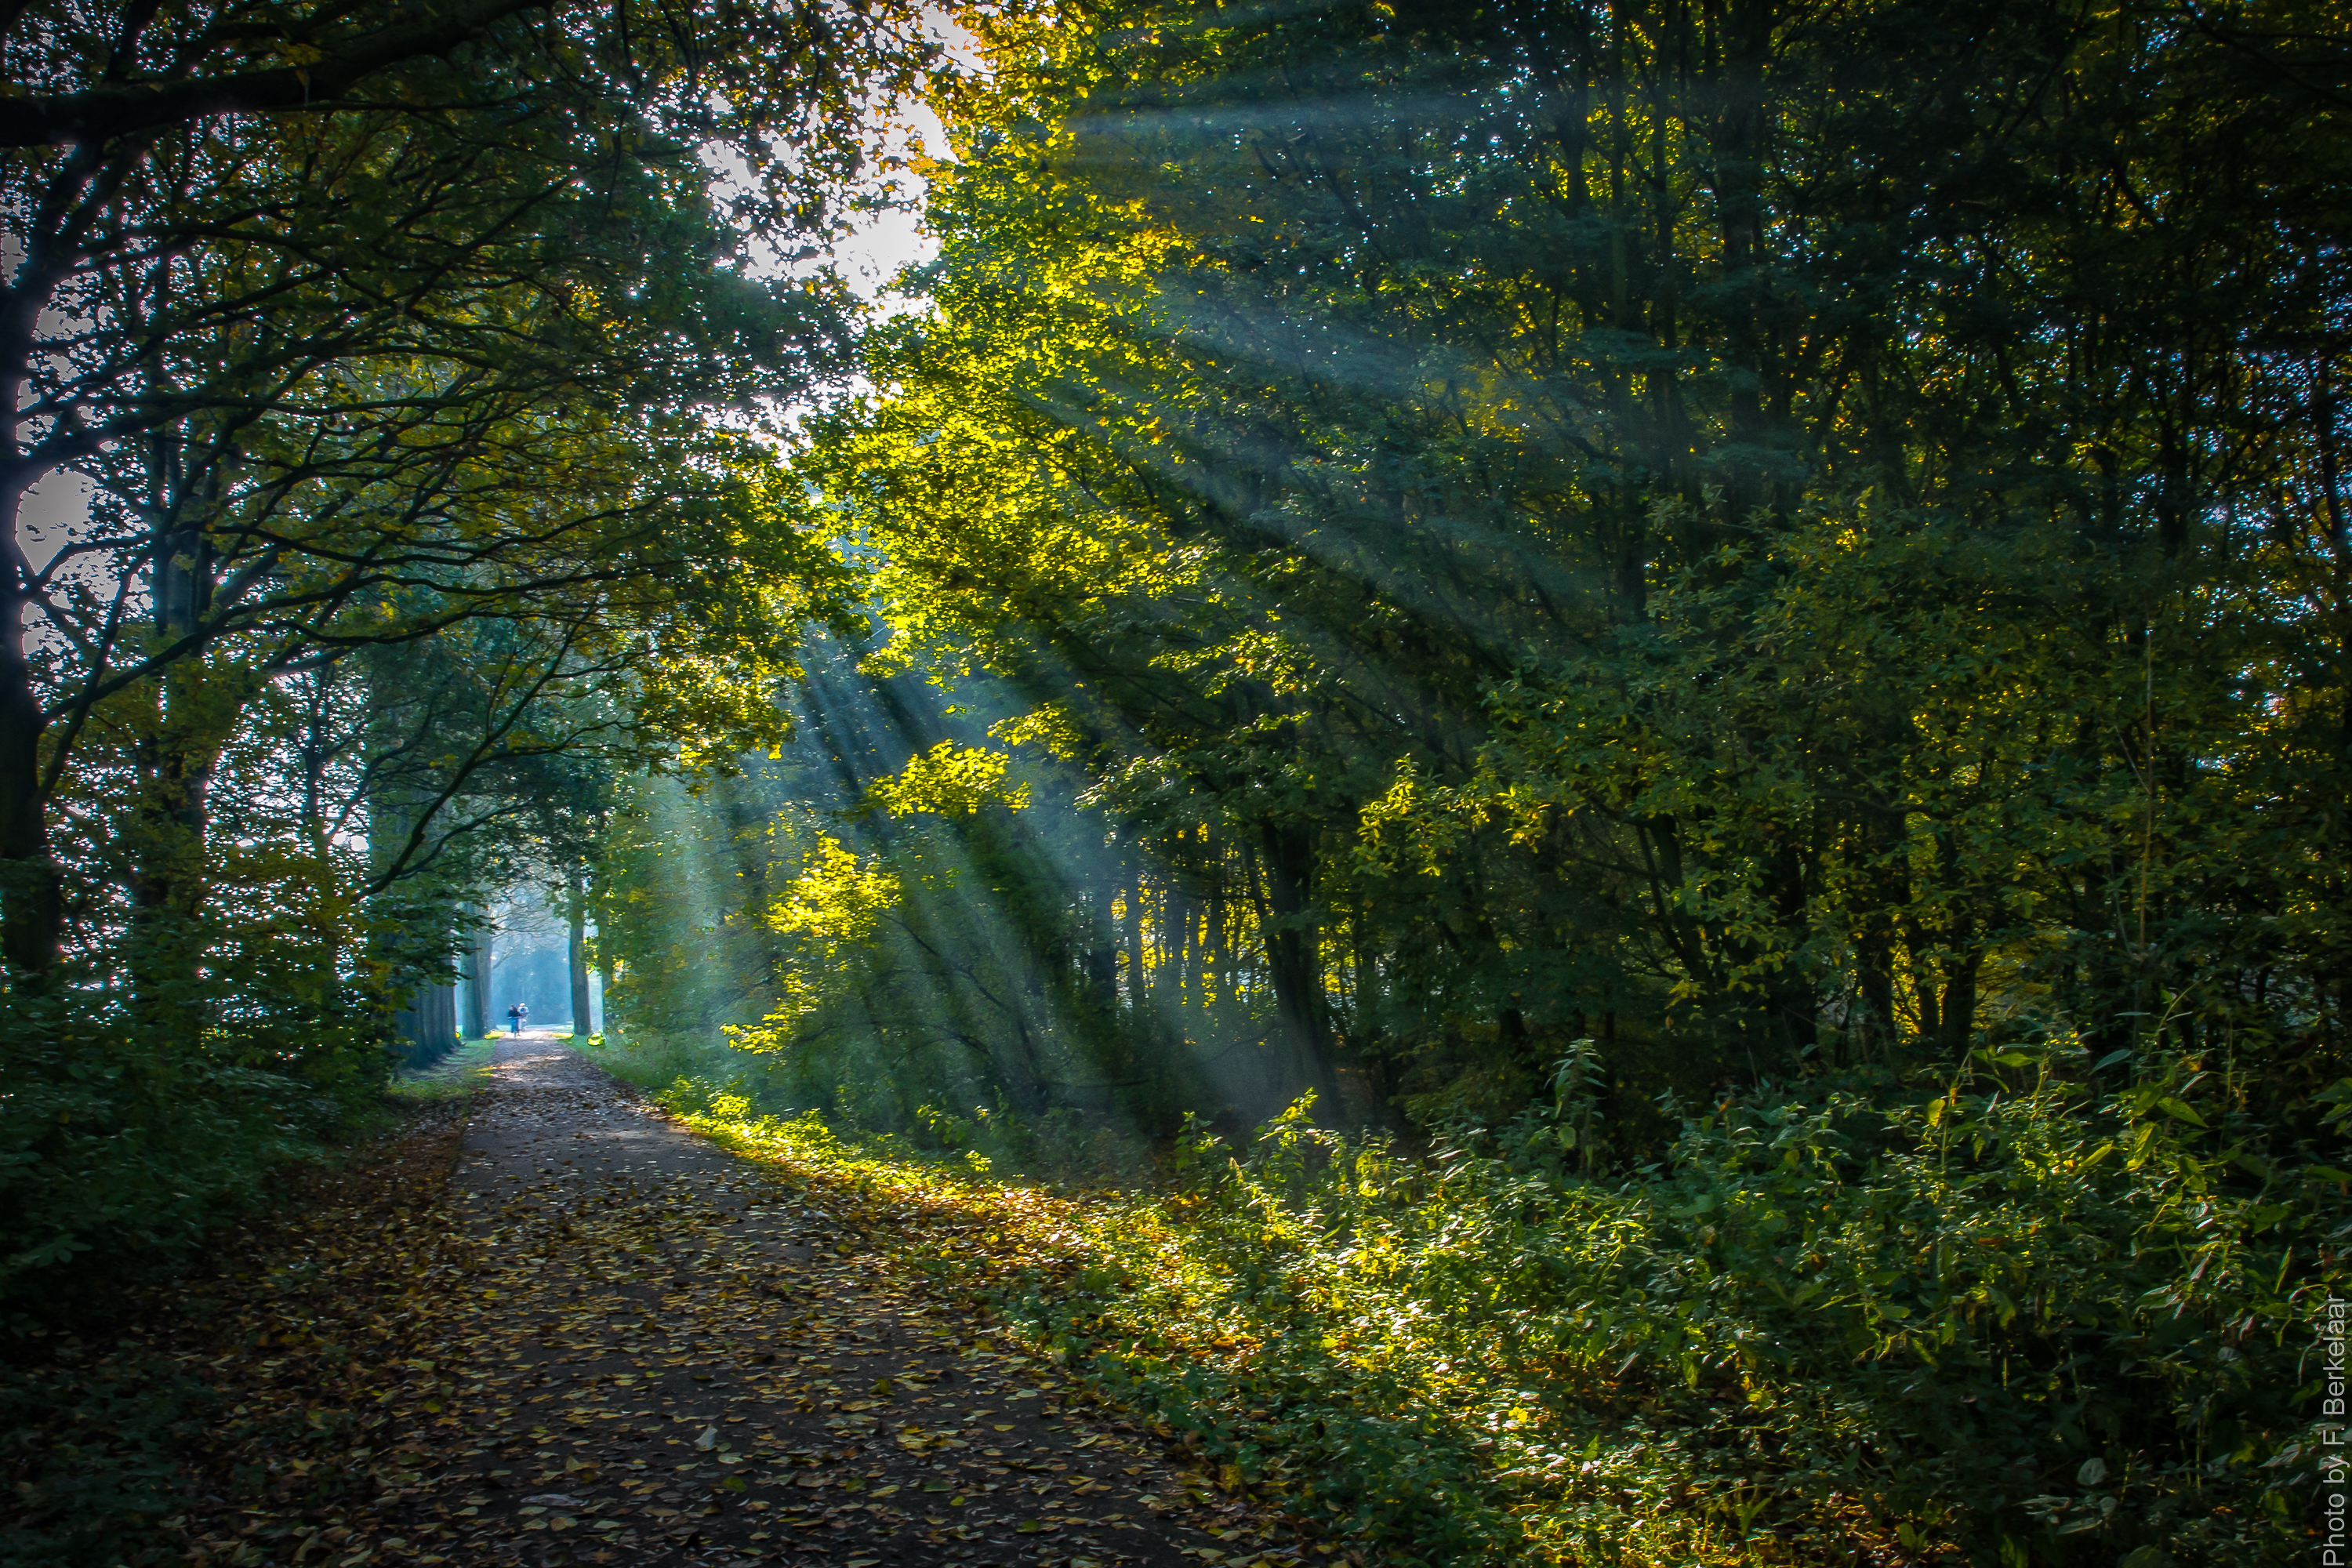
landscape, tree, nature, forest, wilderness, branch, light, plant, meadow, sunlight, morning, leaf, flower, green, autumn, season, nederland, zuidholland, deciduous, landschaft, twop, woodland, habitat, ecosystem, landschap, natuur, nl, haastrecht, groenehartvanholland, polderstein, goudagoverwelle, gemeentekrimpenerwaard, steinsegroen, olympusm1240mmf28, biome, natural environment, atmospheric phenomenon, woody plant, temperate broadleaf and mixed forest